Erwin Lehn

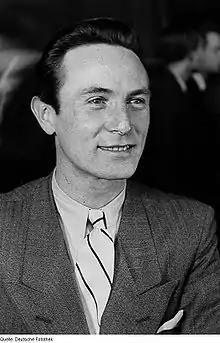
Erwin Lehn (1946)

Erwin Lehn (8 June 1919, Grünstadt – 20 March 2010) was a German jazz composer, bandleader and musician. On 1 April 1951 he established the "Südfunk dance orchestra" of the South German Radio in Stuttgart, which he directed until 1992. With the start of a new public broadcasting corporation, the Südwestrundfunk, the name of the "Südfunk Tanzorchester" was changed to "SWR Big Band".